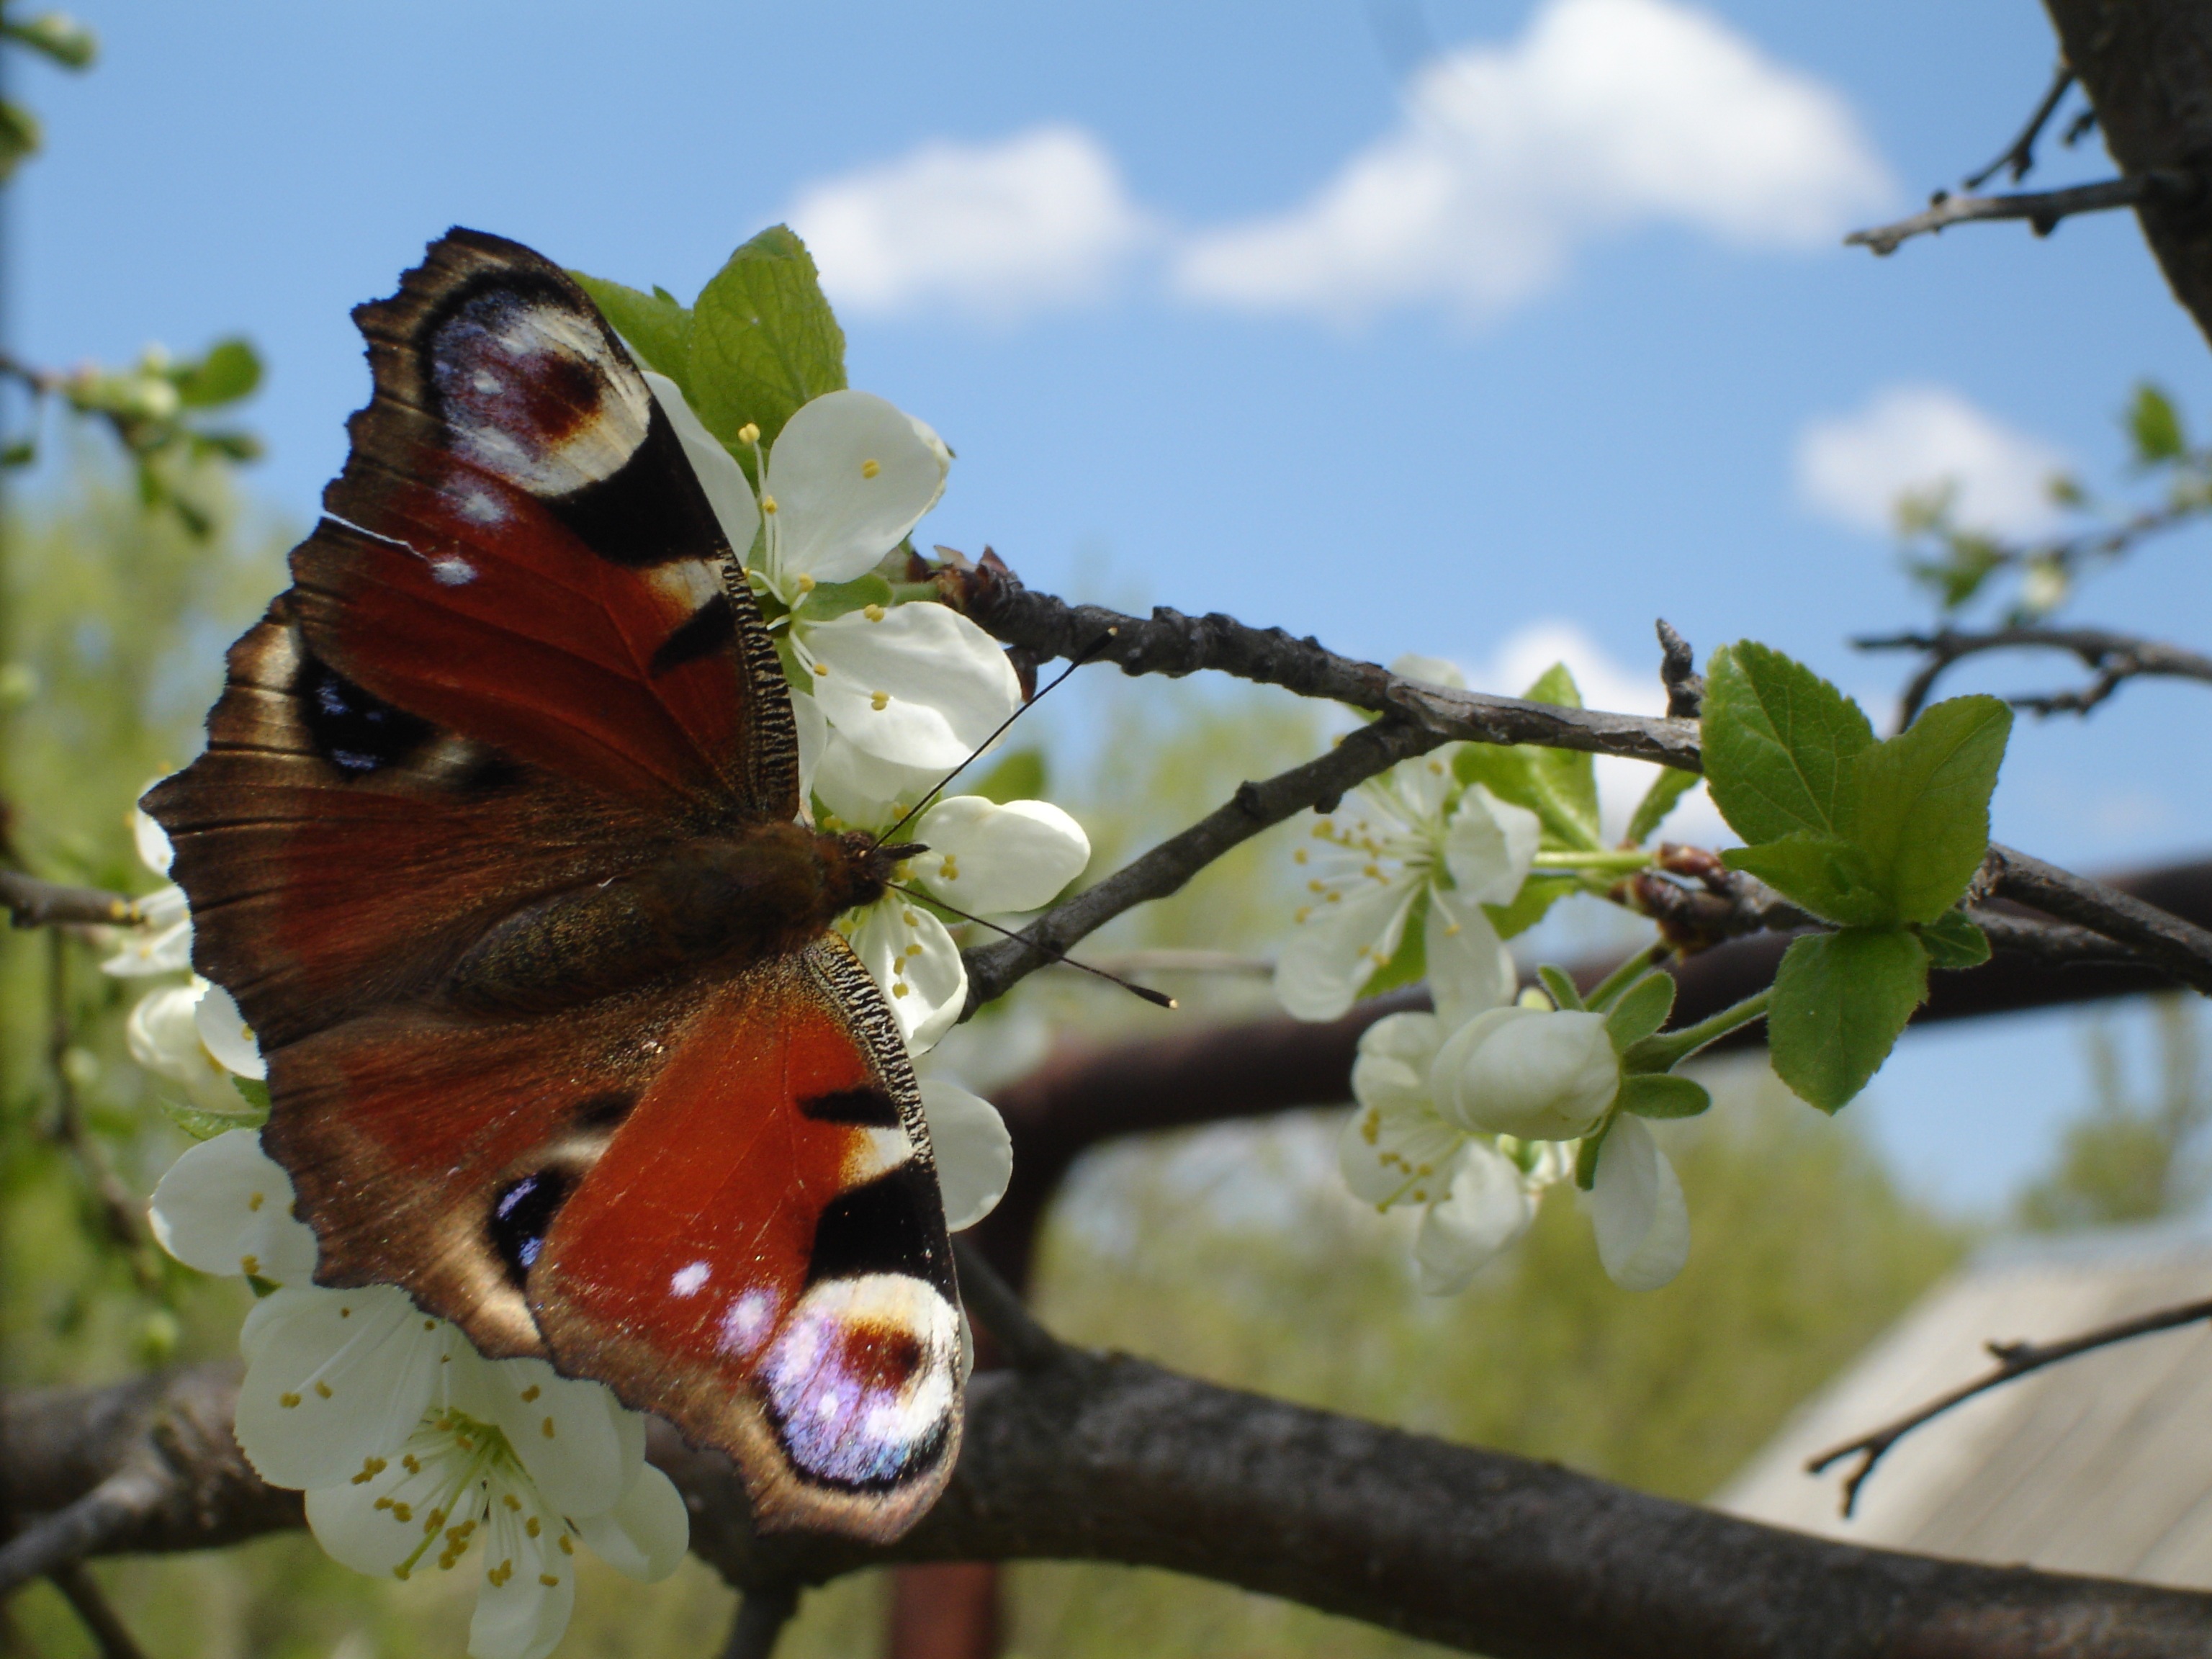
nature, leaf, flower, wildlife, spring, insect, butterfly, flora, fauna, invertebrate, close up, macro photography, moths and butterflies